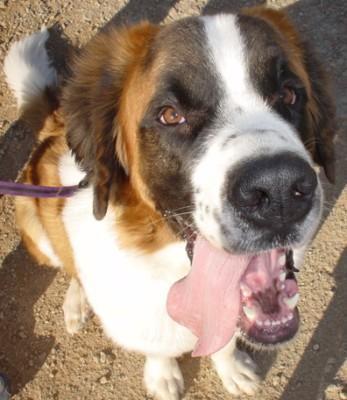
Saint_Bernard